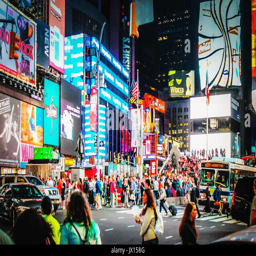
massive advertising billboards tower above traffic and pedestrians at the intersection